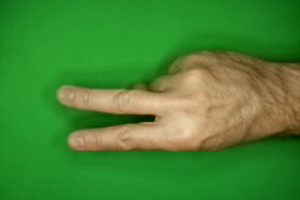
Label: scissors